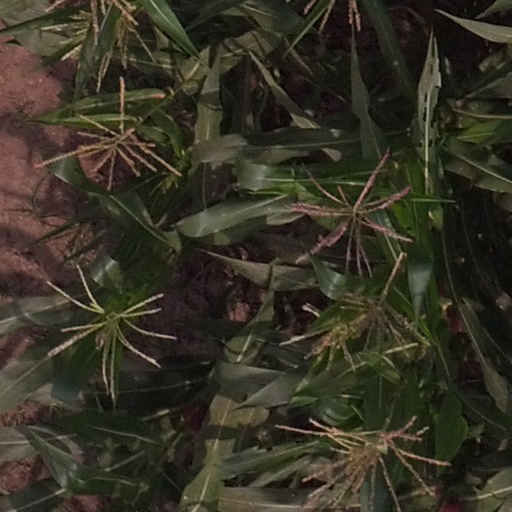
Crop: maize; corn